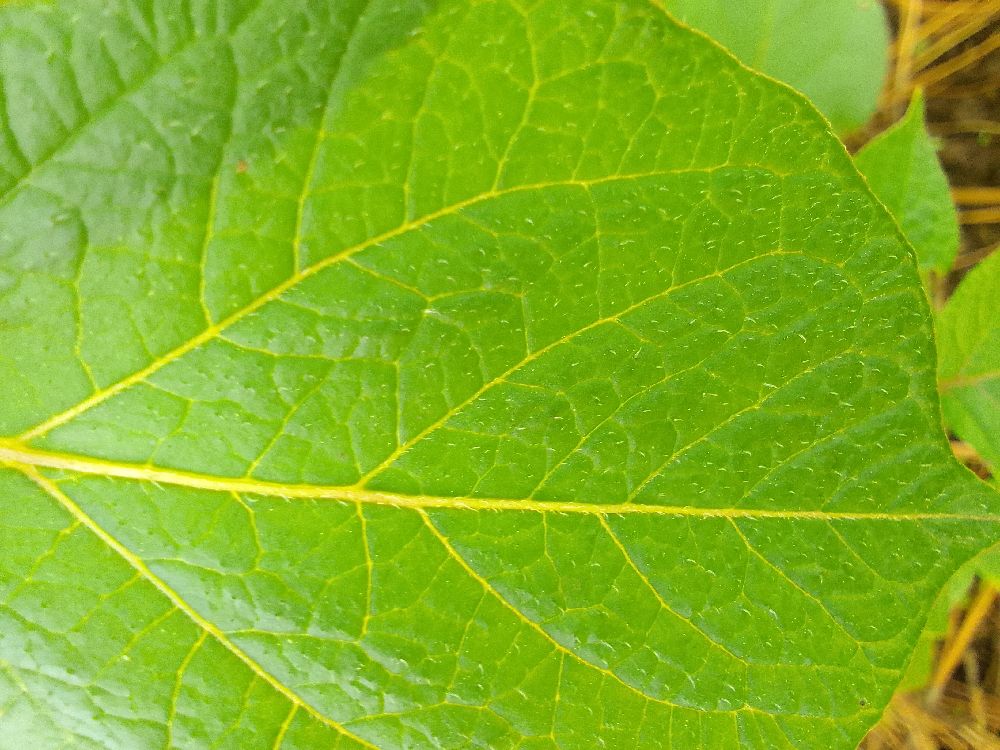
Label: Healthy